Piha Rescue

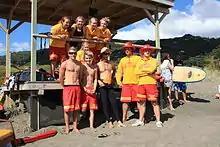
Piha Lifeguards. 2009

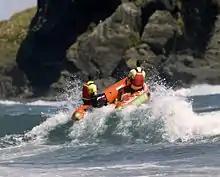
Piha IRB with Fallen Rocks in Background

Piha Rescue is a New Zealand reality series following the daily actions of the Piha Surf Life Saving Club lifeguards on Piha surf beach, one of the country's most popular beaches. Piha is one of the many beaches located on the North Island West Coast near Auckland.